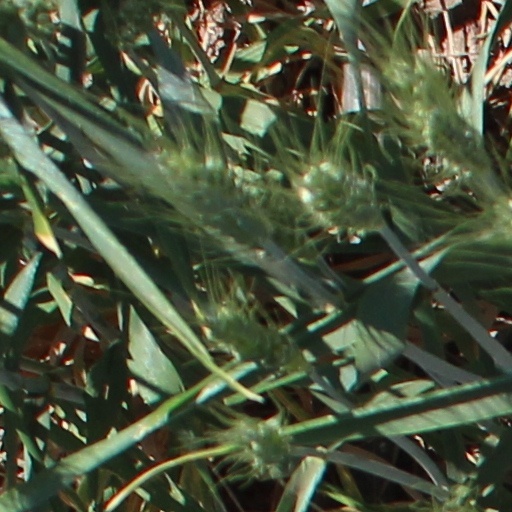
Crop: wheat